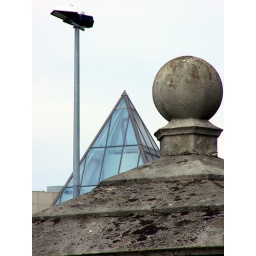
Location of the stone ball in the foreground please.